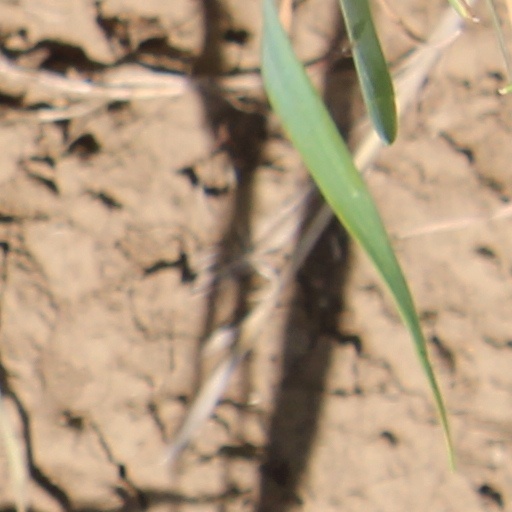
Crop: wheat